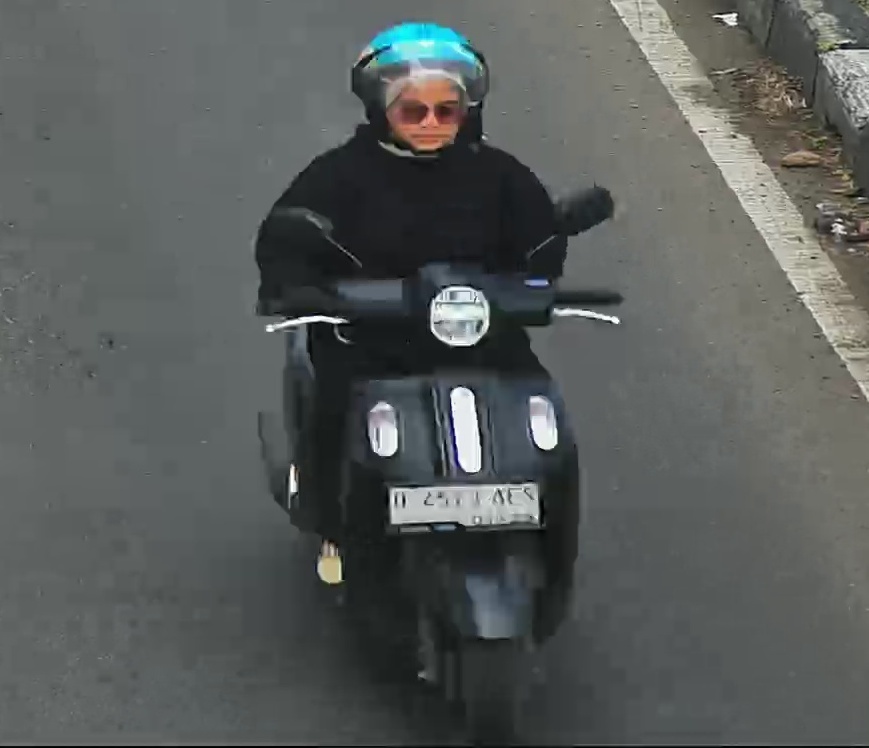
person-with-helmet: 1
person-without-helmet: 0